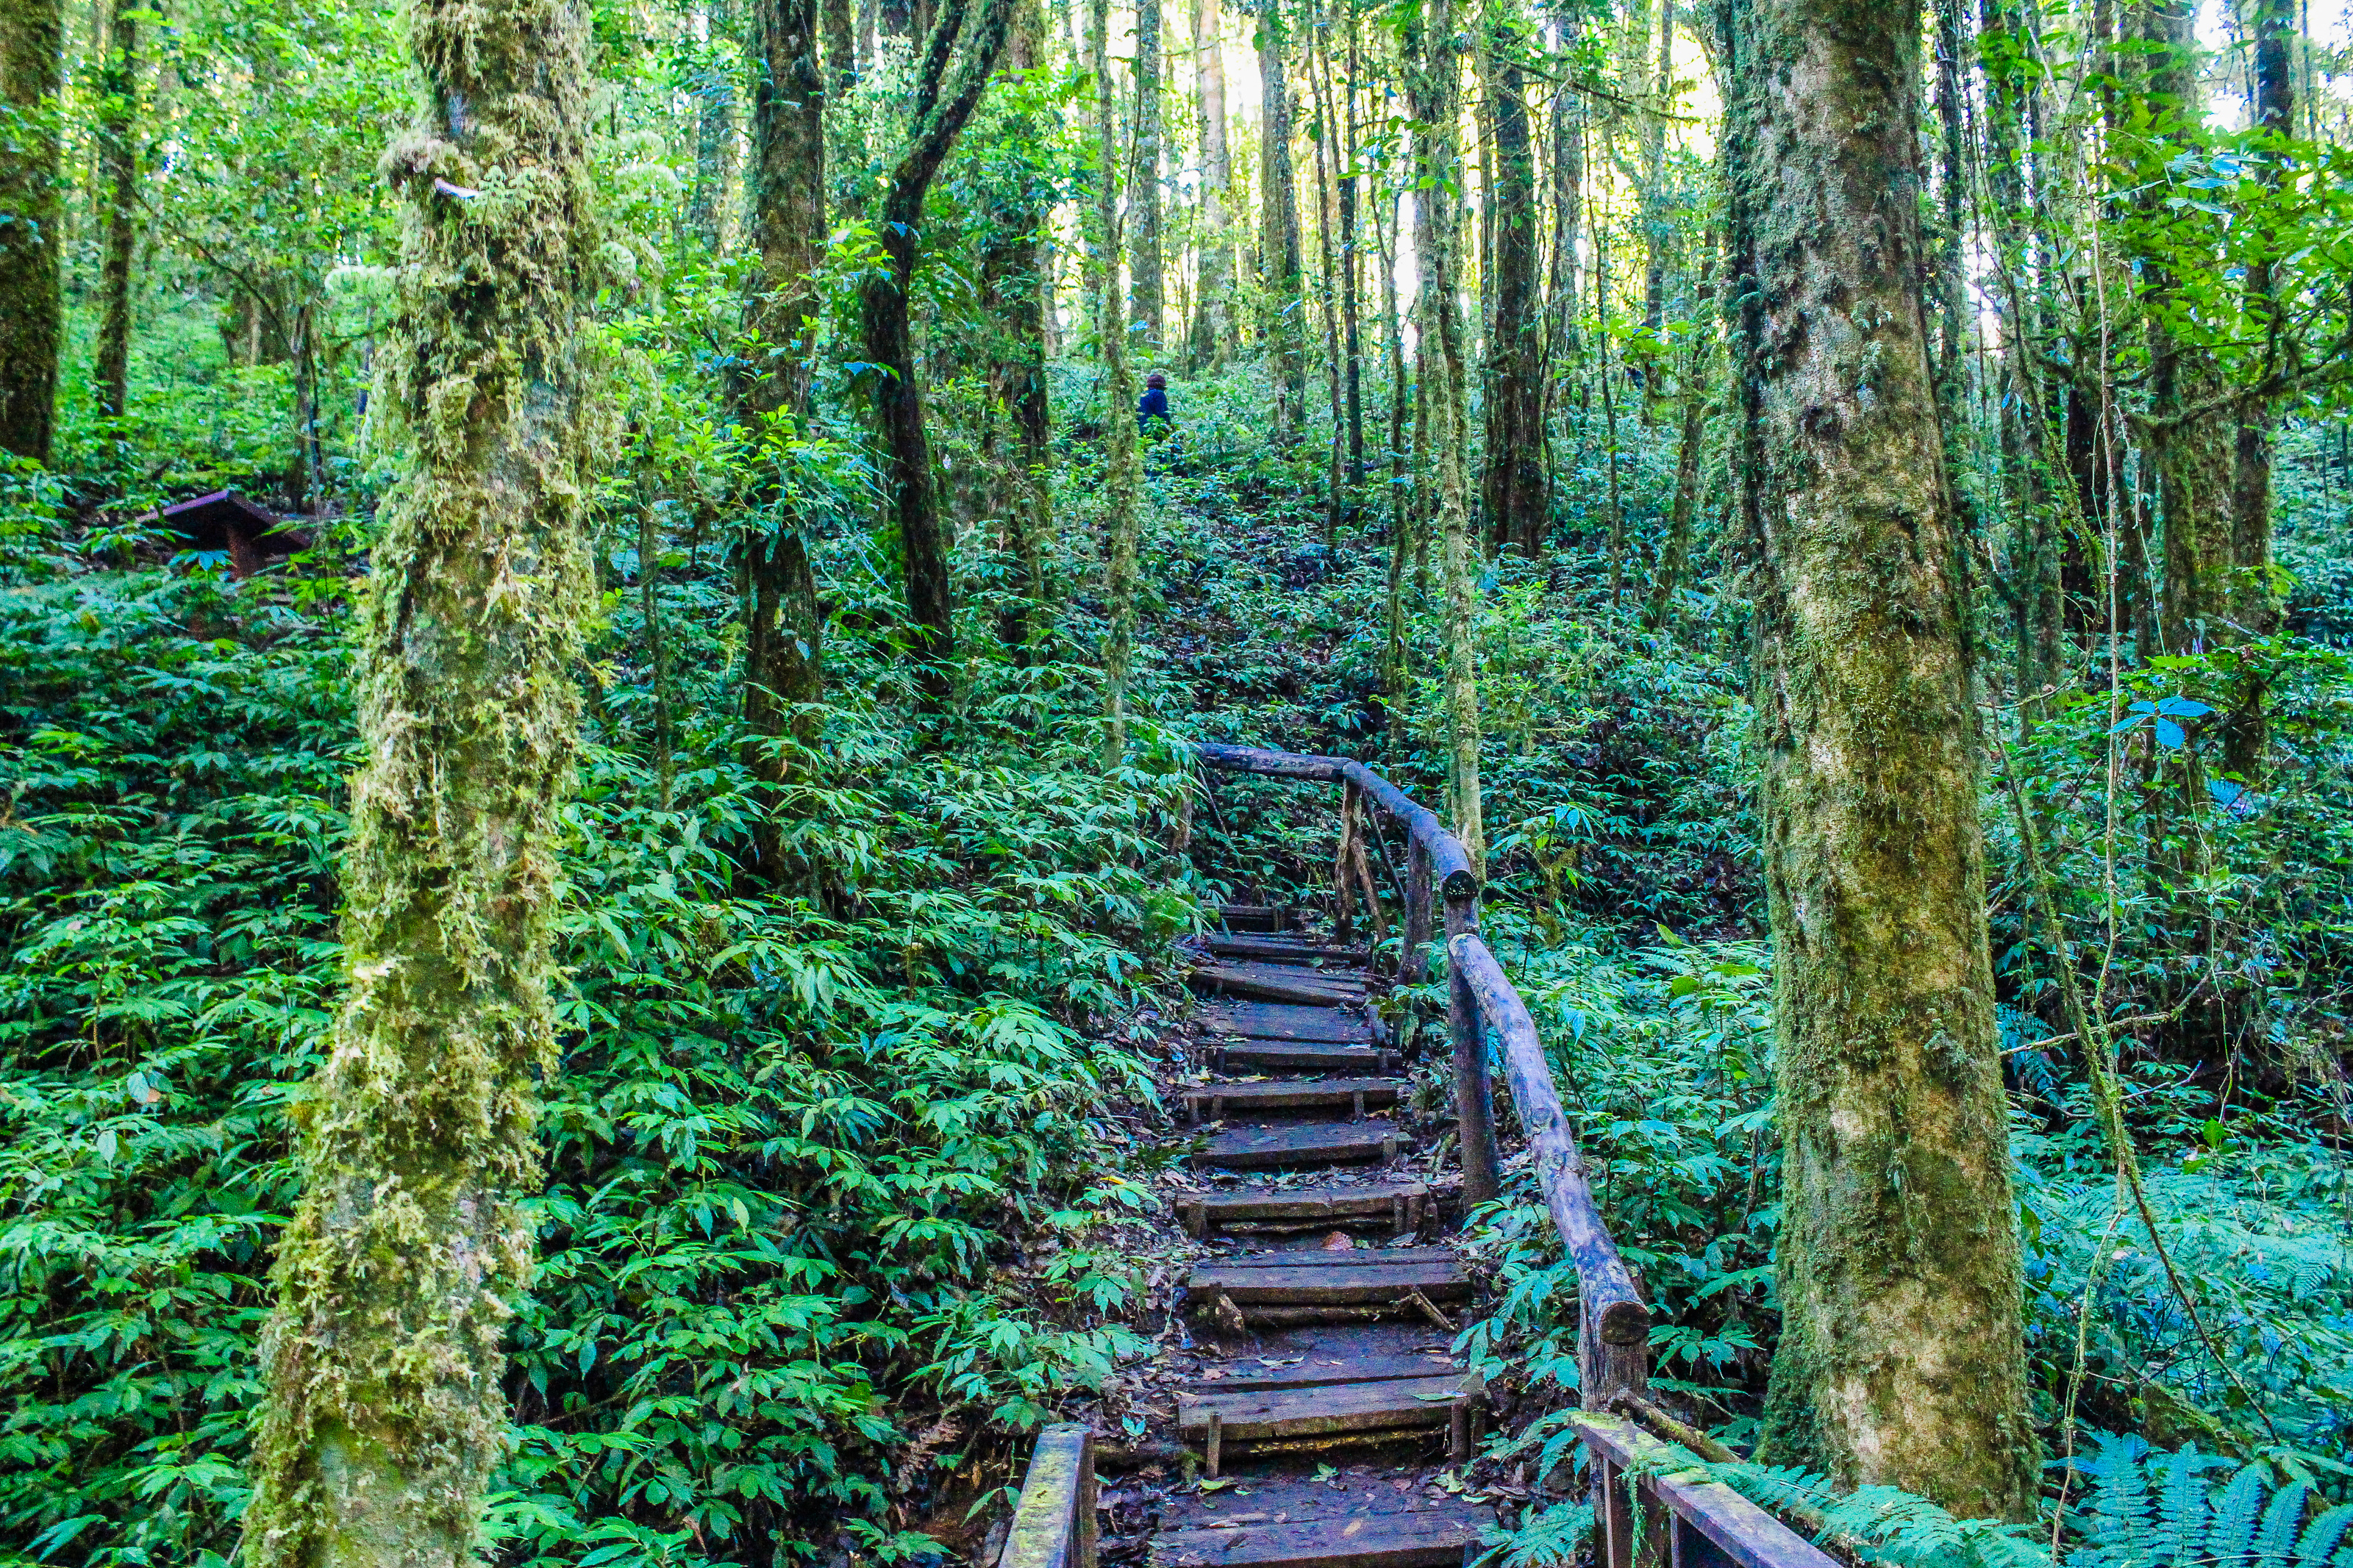
nature, park, forest, green, tree, wood, leaf, plant, thailand, chiangmai, landscape, natural, national, tropical, wild, inthanon, outdoor, rainforest, beautiful, environment, rain, evergreen, scenery, asia, travel, moss, sunshine, tourism, background, jungle, nature reserve, natural environment, vegetation, old growth forest, valdivian temperate rain forest, natural landscape, biome, tropical and subtropical coniferous forests, woodland, redwood, Northern hardwood forest, temperate broadleaf and mixed forest, woody plant, grove, spruce fir forest, temperate coniferous forest, terrestrial plant, state park, national park, trunk, riparian forest